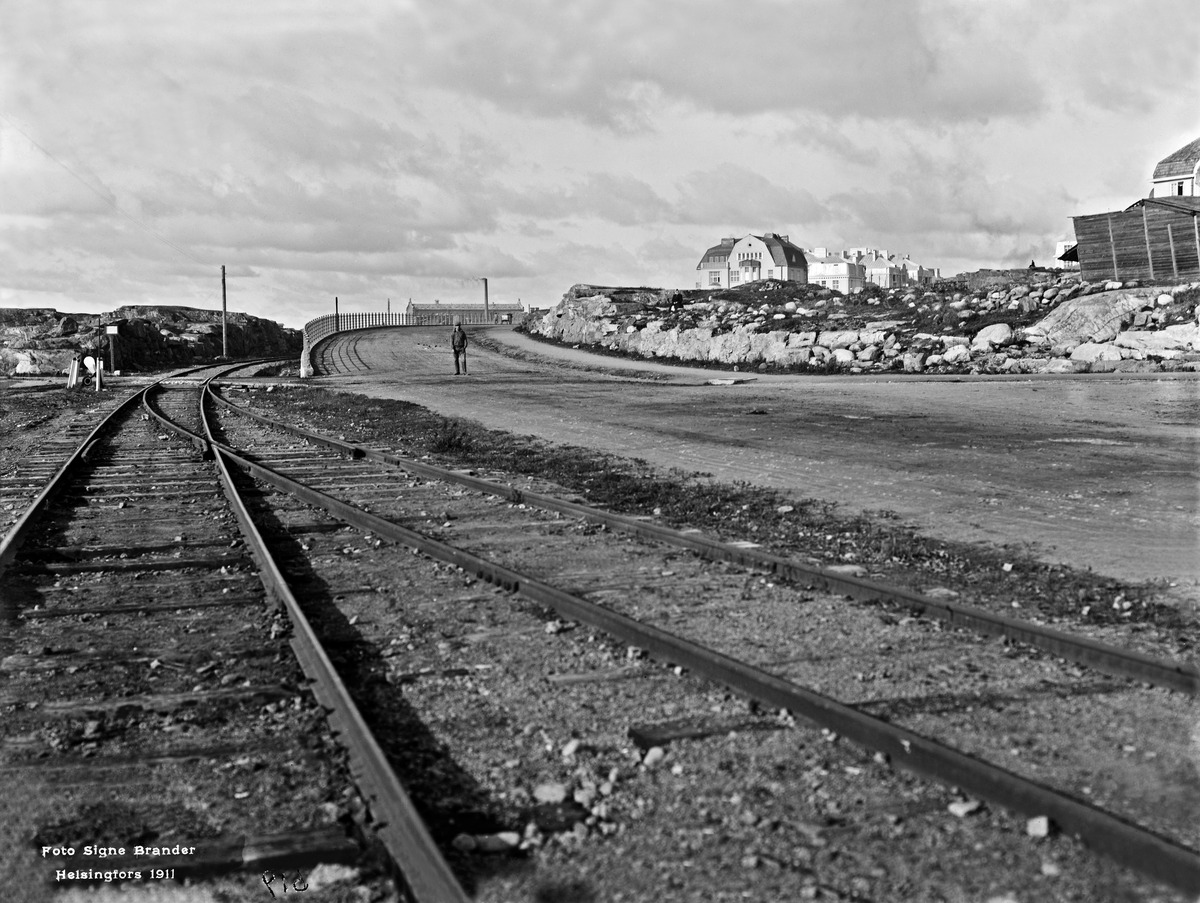
Merikatu ja Satamarata
sisällön kuvaus: Merikatu ja Satamarata.  Kuvattu Merikatu 23:n kohdalta länteen. mustavalkoinen
Kuvaaja: Brander, Signe, valokuvaaja
Ajankohta: kuvausaika 1911
Paikka: Suomi, Uusimaa, Helsinki, Länsisatama Helsinki
Aiheet: rautatiet, rakentamattomat alueet, kalliot